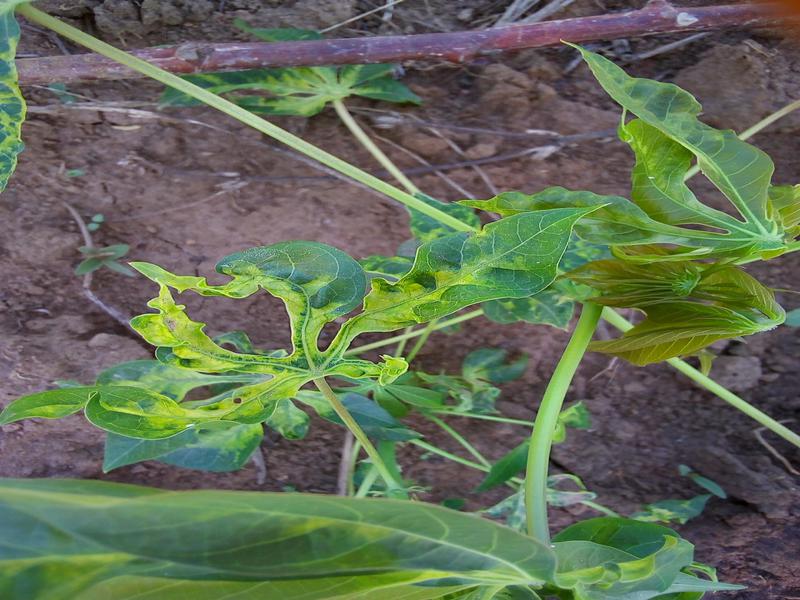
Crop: cassava
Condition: mosaic_disease